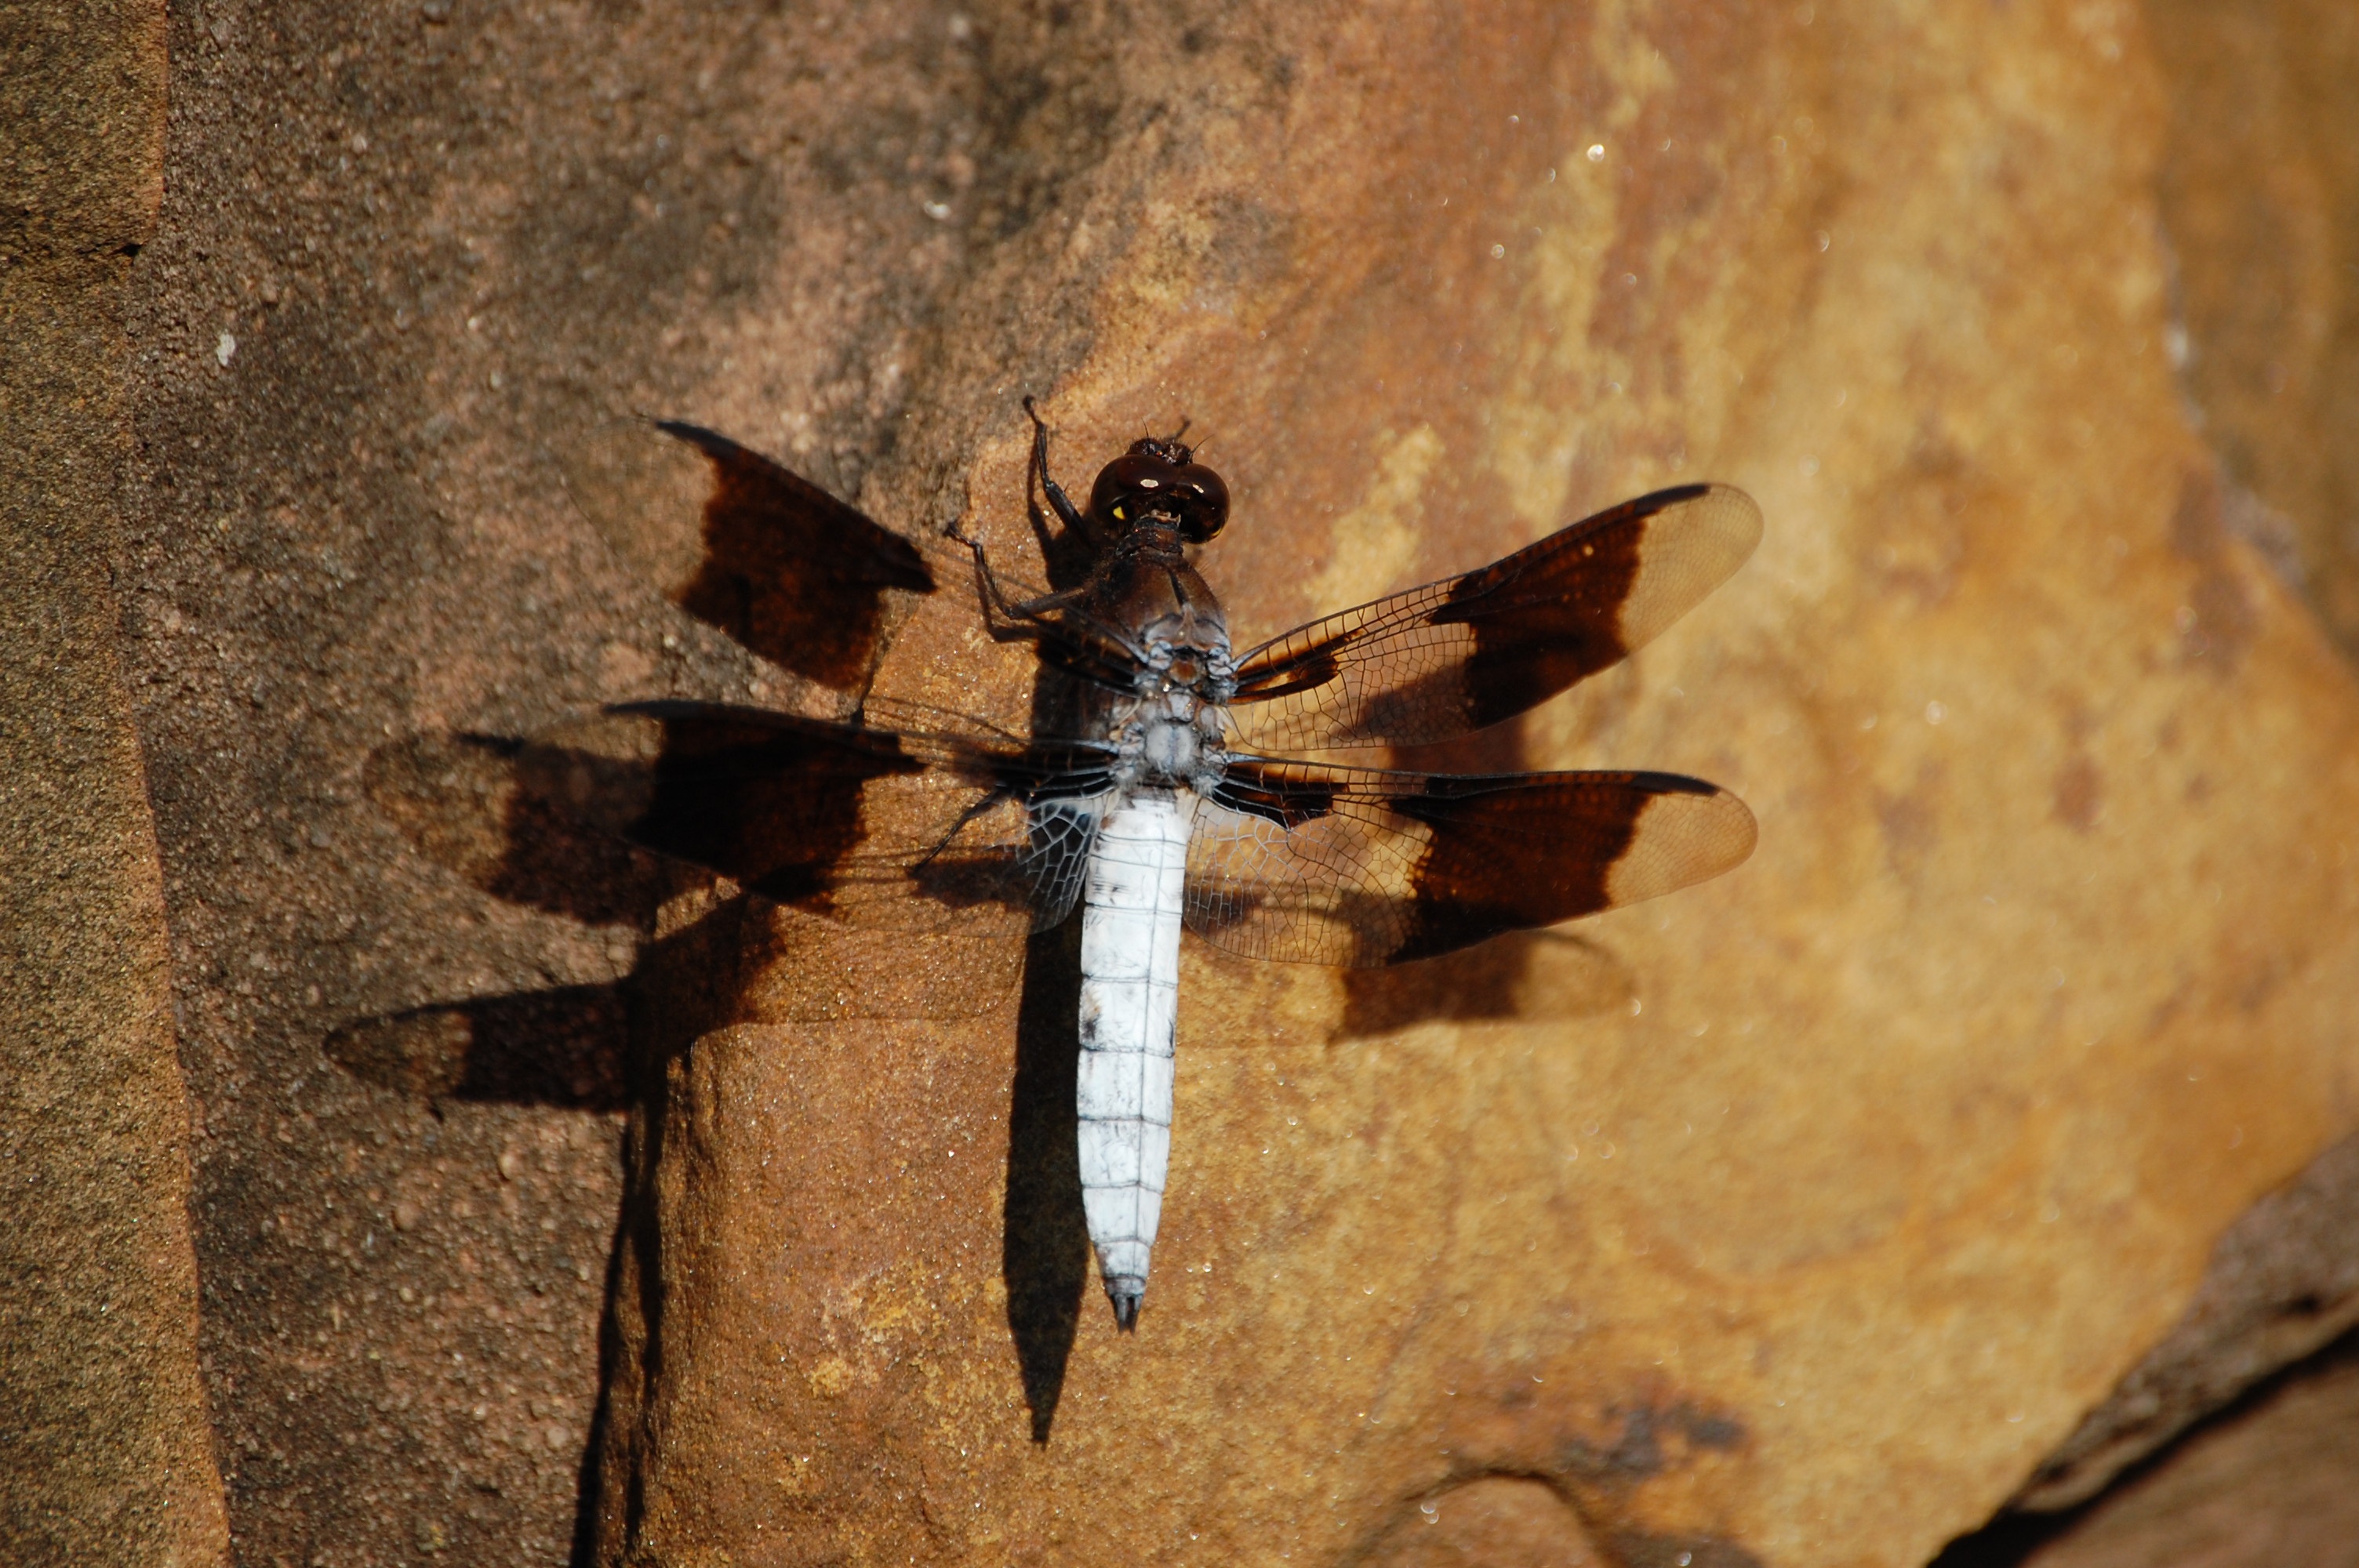
nature, rock, wing, insect, fauna, invertebrate, dragonfly, macro photography